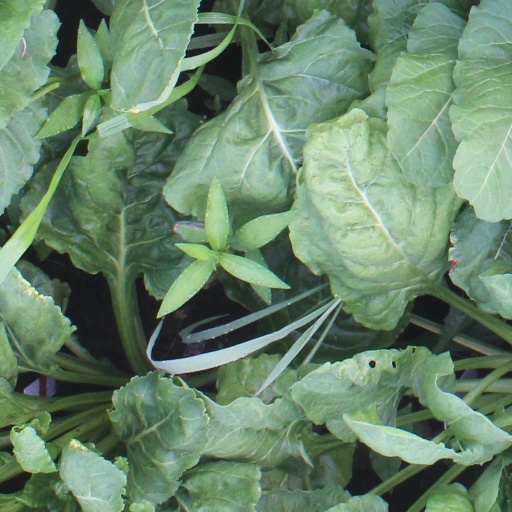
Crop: sugar beet